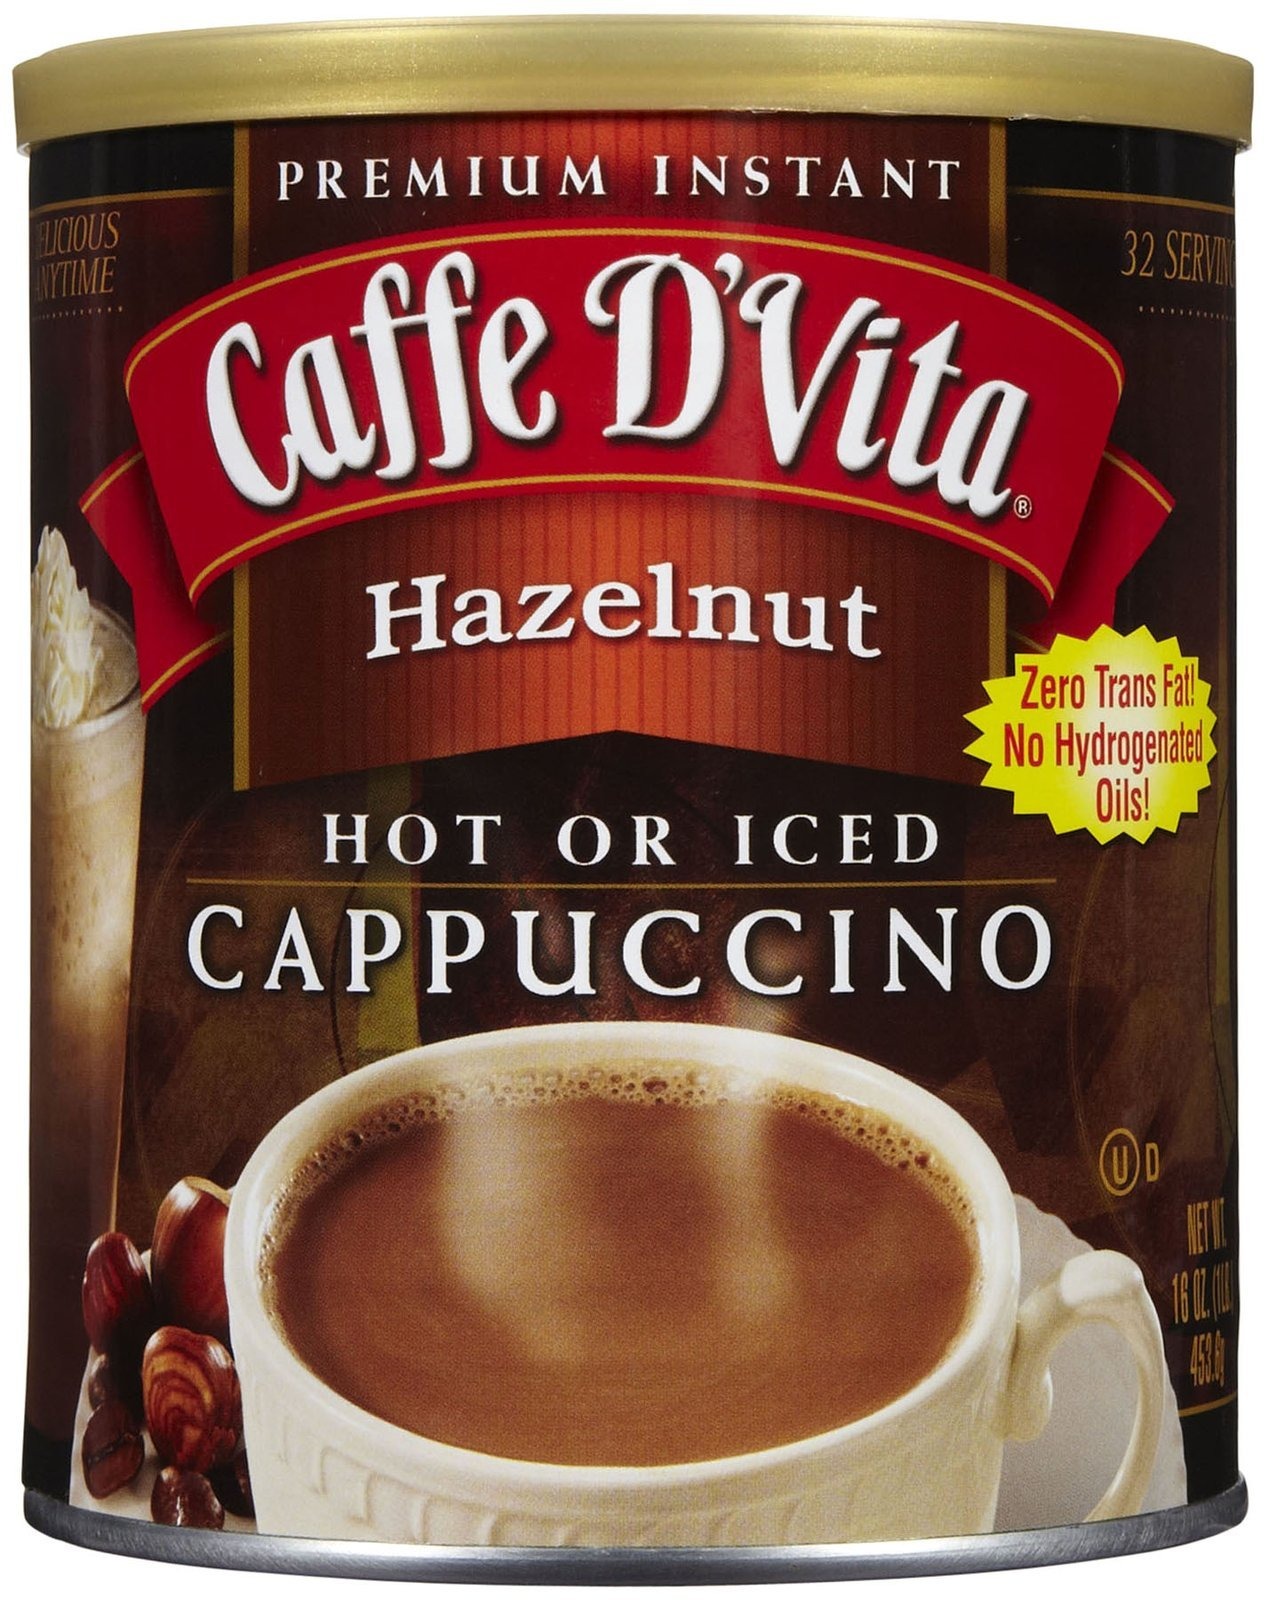
Item Name: Caffe D Vita Cappuccino Hazelnut, 16 oz
Bullet Point: Please address any health or dietary questions to your health professional before using this item
Value: 16.0
Unit: oz

Price: 13.99